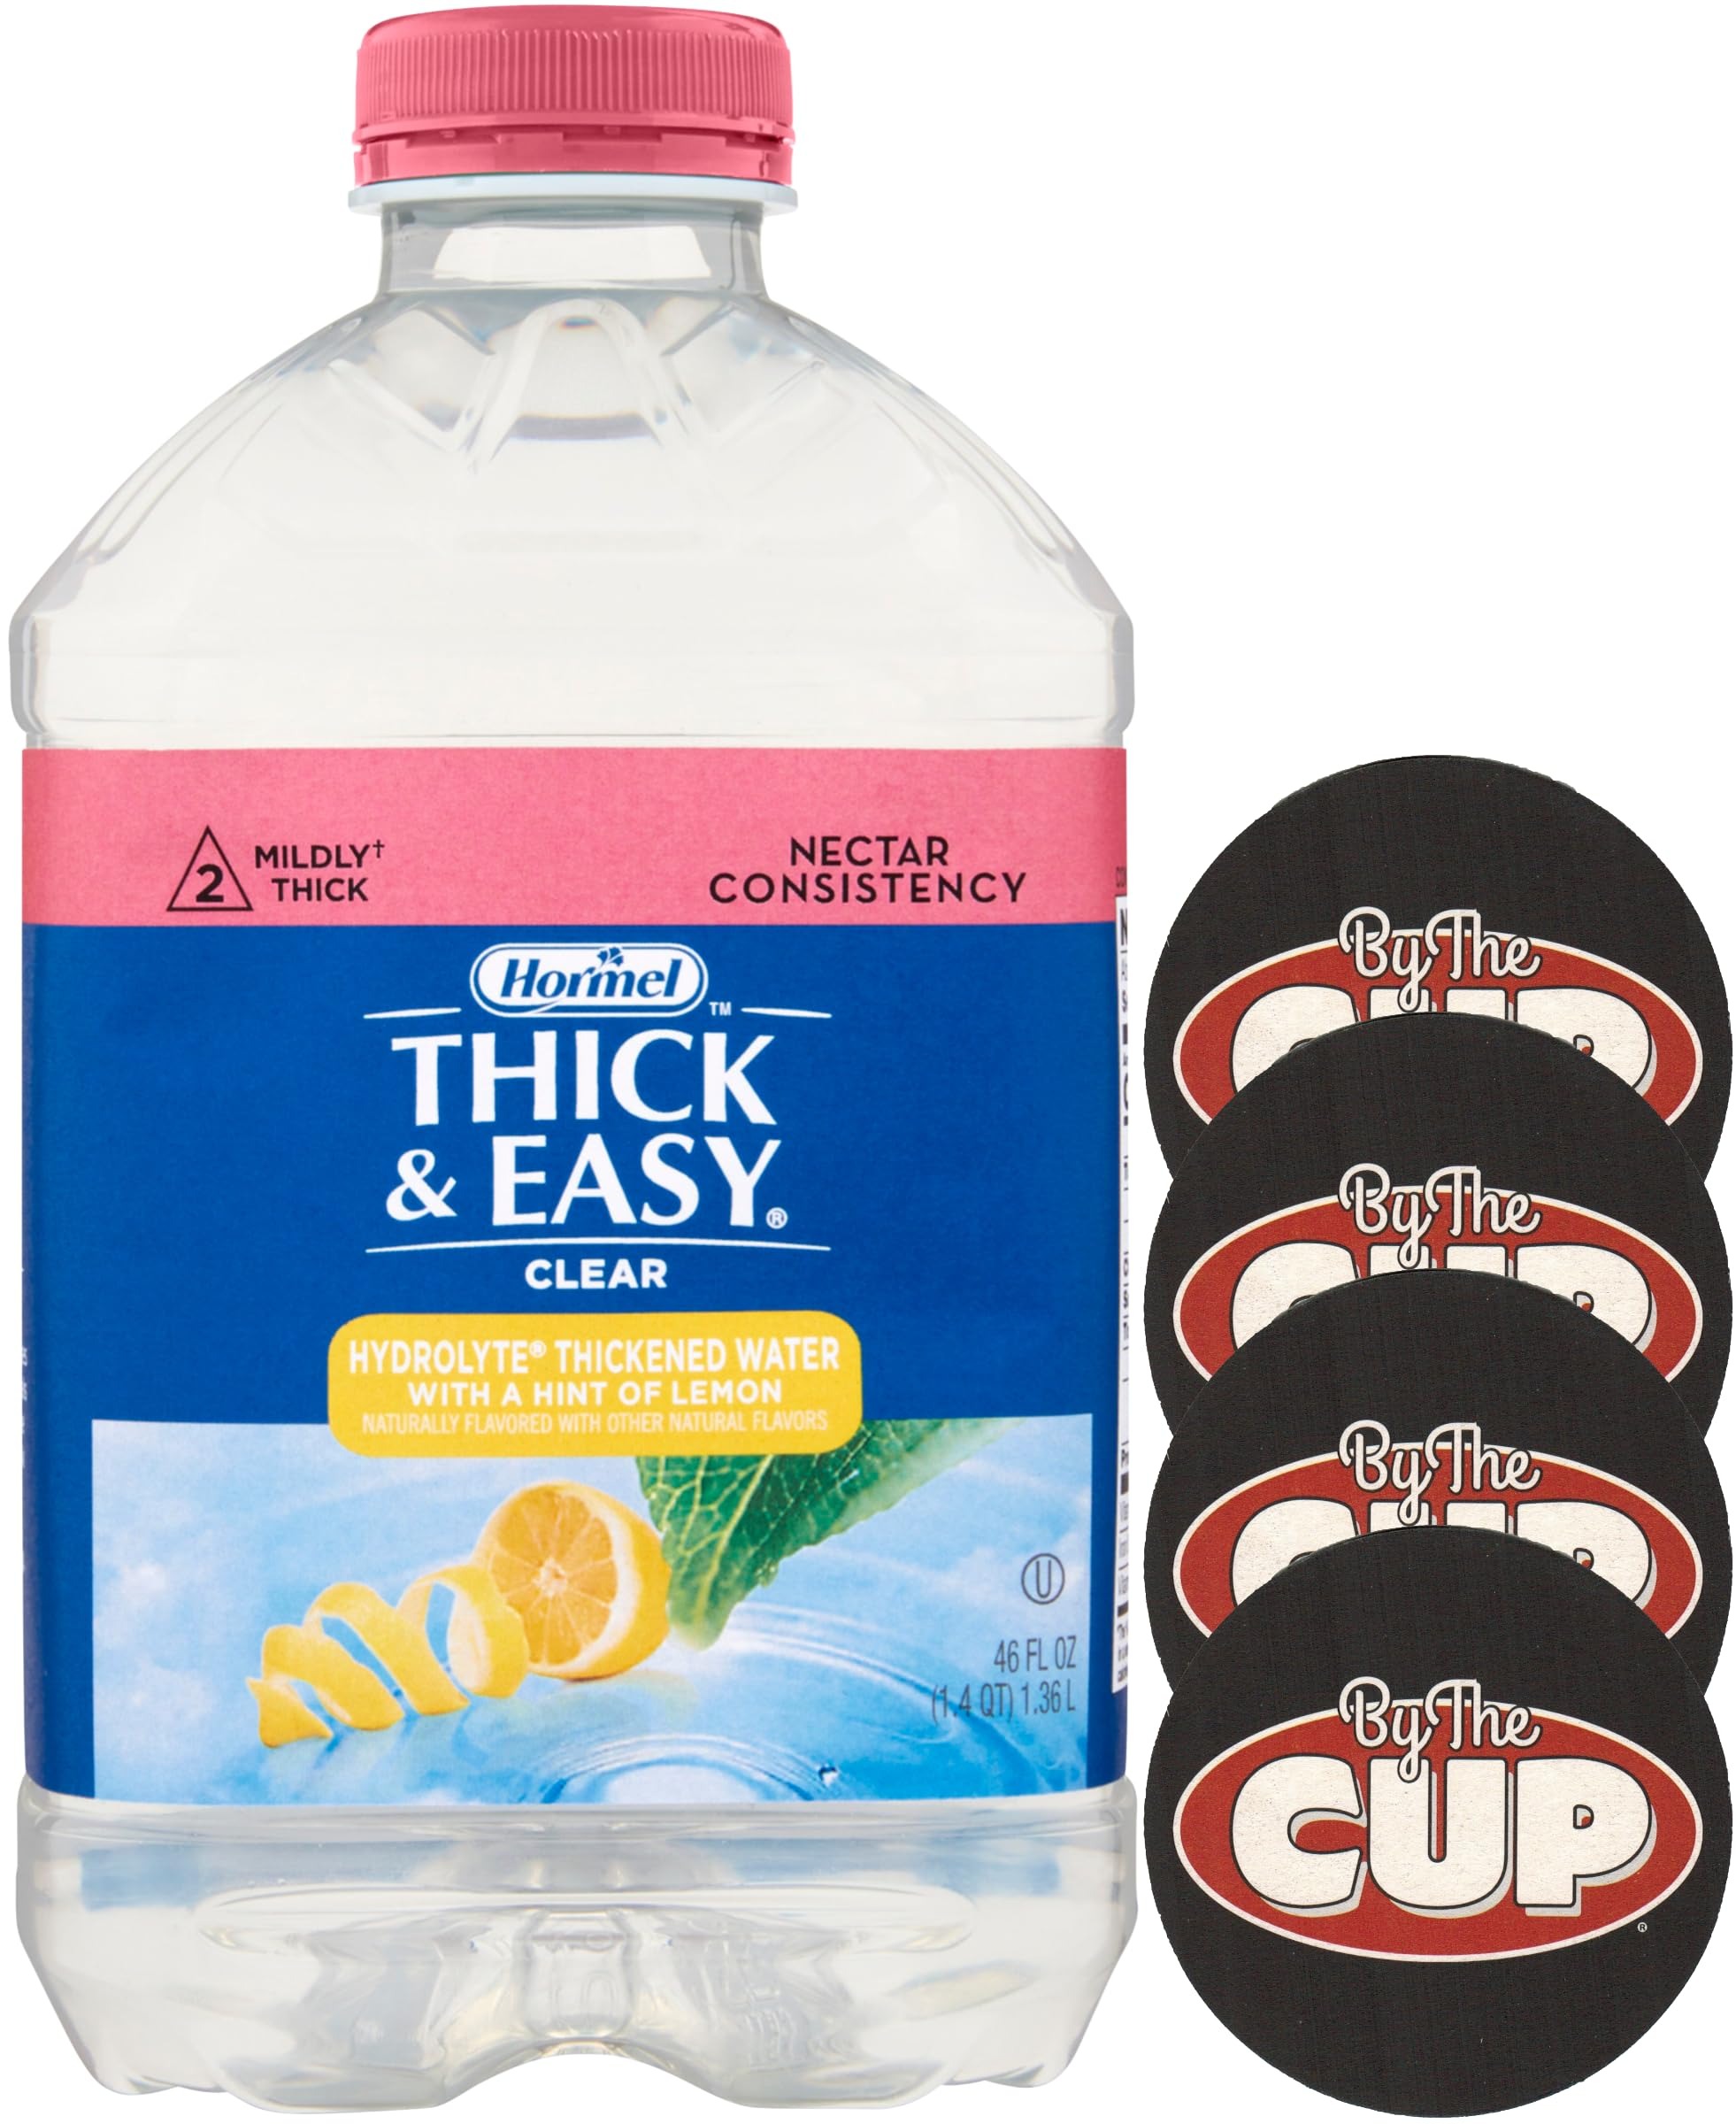
Item Name: Thick & Easy Clear Hydrolyte Thickened Water with a Hint of Lemon, Nectar Consistency, 46 fl oz with Coasters
Product Description: 1 - 46 fl oz Thick & Easy Clear Hydrolyte Thickened Water with a Hint of Lemon, Nectar Consistency4 - By The Cup CoastersThick & Easy Thickened Beverages meet the special needs of individuals with swallowing difficulties. Our selection of eight flavor varieties answers your need for ready-to-serve, reliably thickened beverages. Simply chill, pour and enjoy! No high fructose corn syrup, lactose & gluten free, Kosher.By The Cup Coasters are 4 inch round, pulpboard coasters durable enough for multiple uses with all kinds of drinks. Printed on both sides.
Value: 46.0
Unit: Fl Oz

Price: 12.99